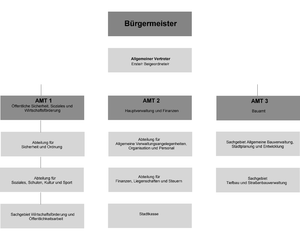
Elsterwerda est une ville du Brandebourg, en Allemagne, située dans l'arrondissement d'Elbe-Elster. Elle comptait environ 7 850 habitants en 2019. Elle s'étend sur une surface de 41 km². Elle se situe au Sud du parc naturel du Niederlausitzer Heidelandschaft, sa frontière Ouest est commune avec le Schraden, région basse de la vallée de l'Elster Noire.